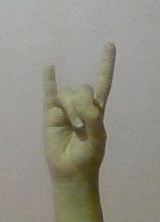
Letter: la